Frederica of Baden

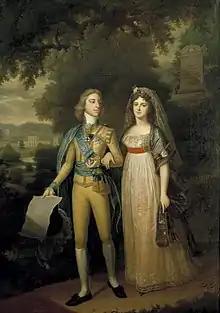
Gustav IV Adolf of Sweden and Queen Frederica.

The relationship between Frederica and Gustav IV Adolf was initially not good. Both being inexperienced, they reportedly had difficulty in connecting sexually, which frustrated the king and caused him to behave with impatient displeasure and suspicion toward her, which worsened the problems because of the shyness of the introverted Frederica. This attracted attention when the king had the queen's favorite maid of honor, Anna Charlotta von Friesendorff, exiled from court for impertinence. The problems were eventually solved through the mediation of duchess Charlotte, and for the rest of her marriage, Frederica was almost constantly pregnant. This did not benefit the marriage from her point of view, as they were not sexually compatible: the king, who had a strong sexual drive but disliked extramarital sex, was sometimes delayed for hours after "having entered the queen's bed chamber" in the morning, so much that the members of the royal council saw themselves obliged to interrupt and ask the king to "spare the queen's health", while Frederica complained in letters to her mother how it tired and exhausted her without giving fulfillment. Frederica was shocked and intrigued by the sexually liberal Swedish court, and wrote to her mother that she was likely the only woman there who did not have at least three or four lovers, and that the royal duchess Charlotte was said to have both male and female lovers.